A Florida Feud

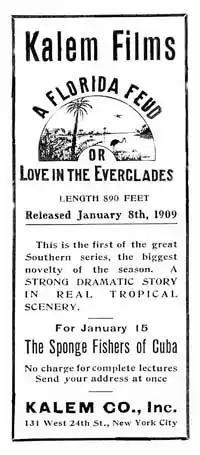

A Florida Feud is a 1909 American silent film produced by Kalem Company and directed by Sidney Olcott, shot in Florida.